Masako Natsume

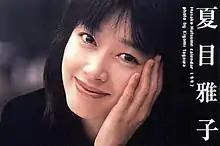
Masako Natsume on the cover of a 1997 calendar

was a Japanese actress from Tokyo. Widely popular in Japan, she gained worldwide recognition for her portrayal of Tripitaka in the TV series "Monkey," which is now considered a cult classic.